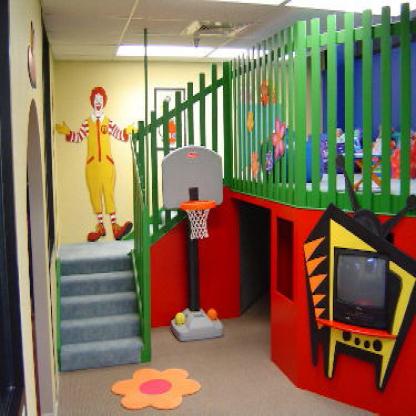
Scene: Indoor